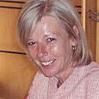
Age: 49